Razor wire

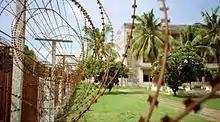
Short barb razor wire at Tuol Sleng Genocide Museum in Cambodia

The first use of barbed wire for warfare was in 1898 during the Spanish American War, thirty-one years after the first patents were issued in 1867. One of the most notable examples during the Spanish American War is the defense provided by the Moron-Jucardo Trocha. The trocha (or trench) stretched for fifty miles between the cities of Moron and Jucardo. Within this trench, and in addition to fallen trees, barbed wire was used. The barbed wire was arranged in a cat’s cradle formation that for every 12 yards of barbed fence built, 420 yards of barbed wire was strung (or 35 yards of wire per yard of fence).